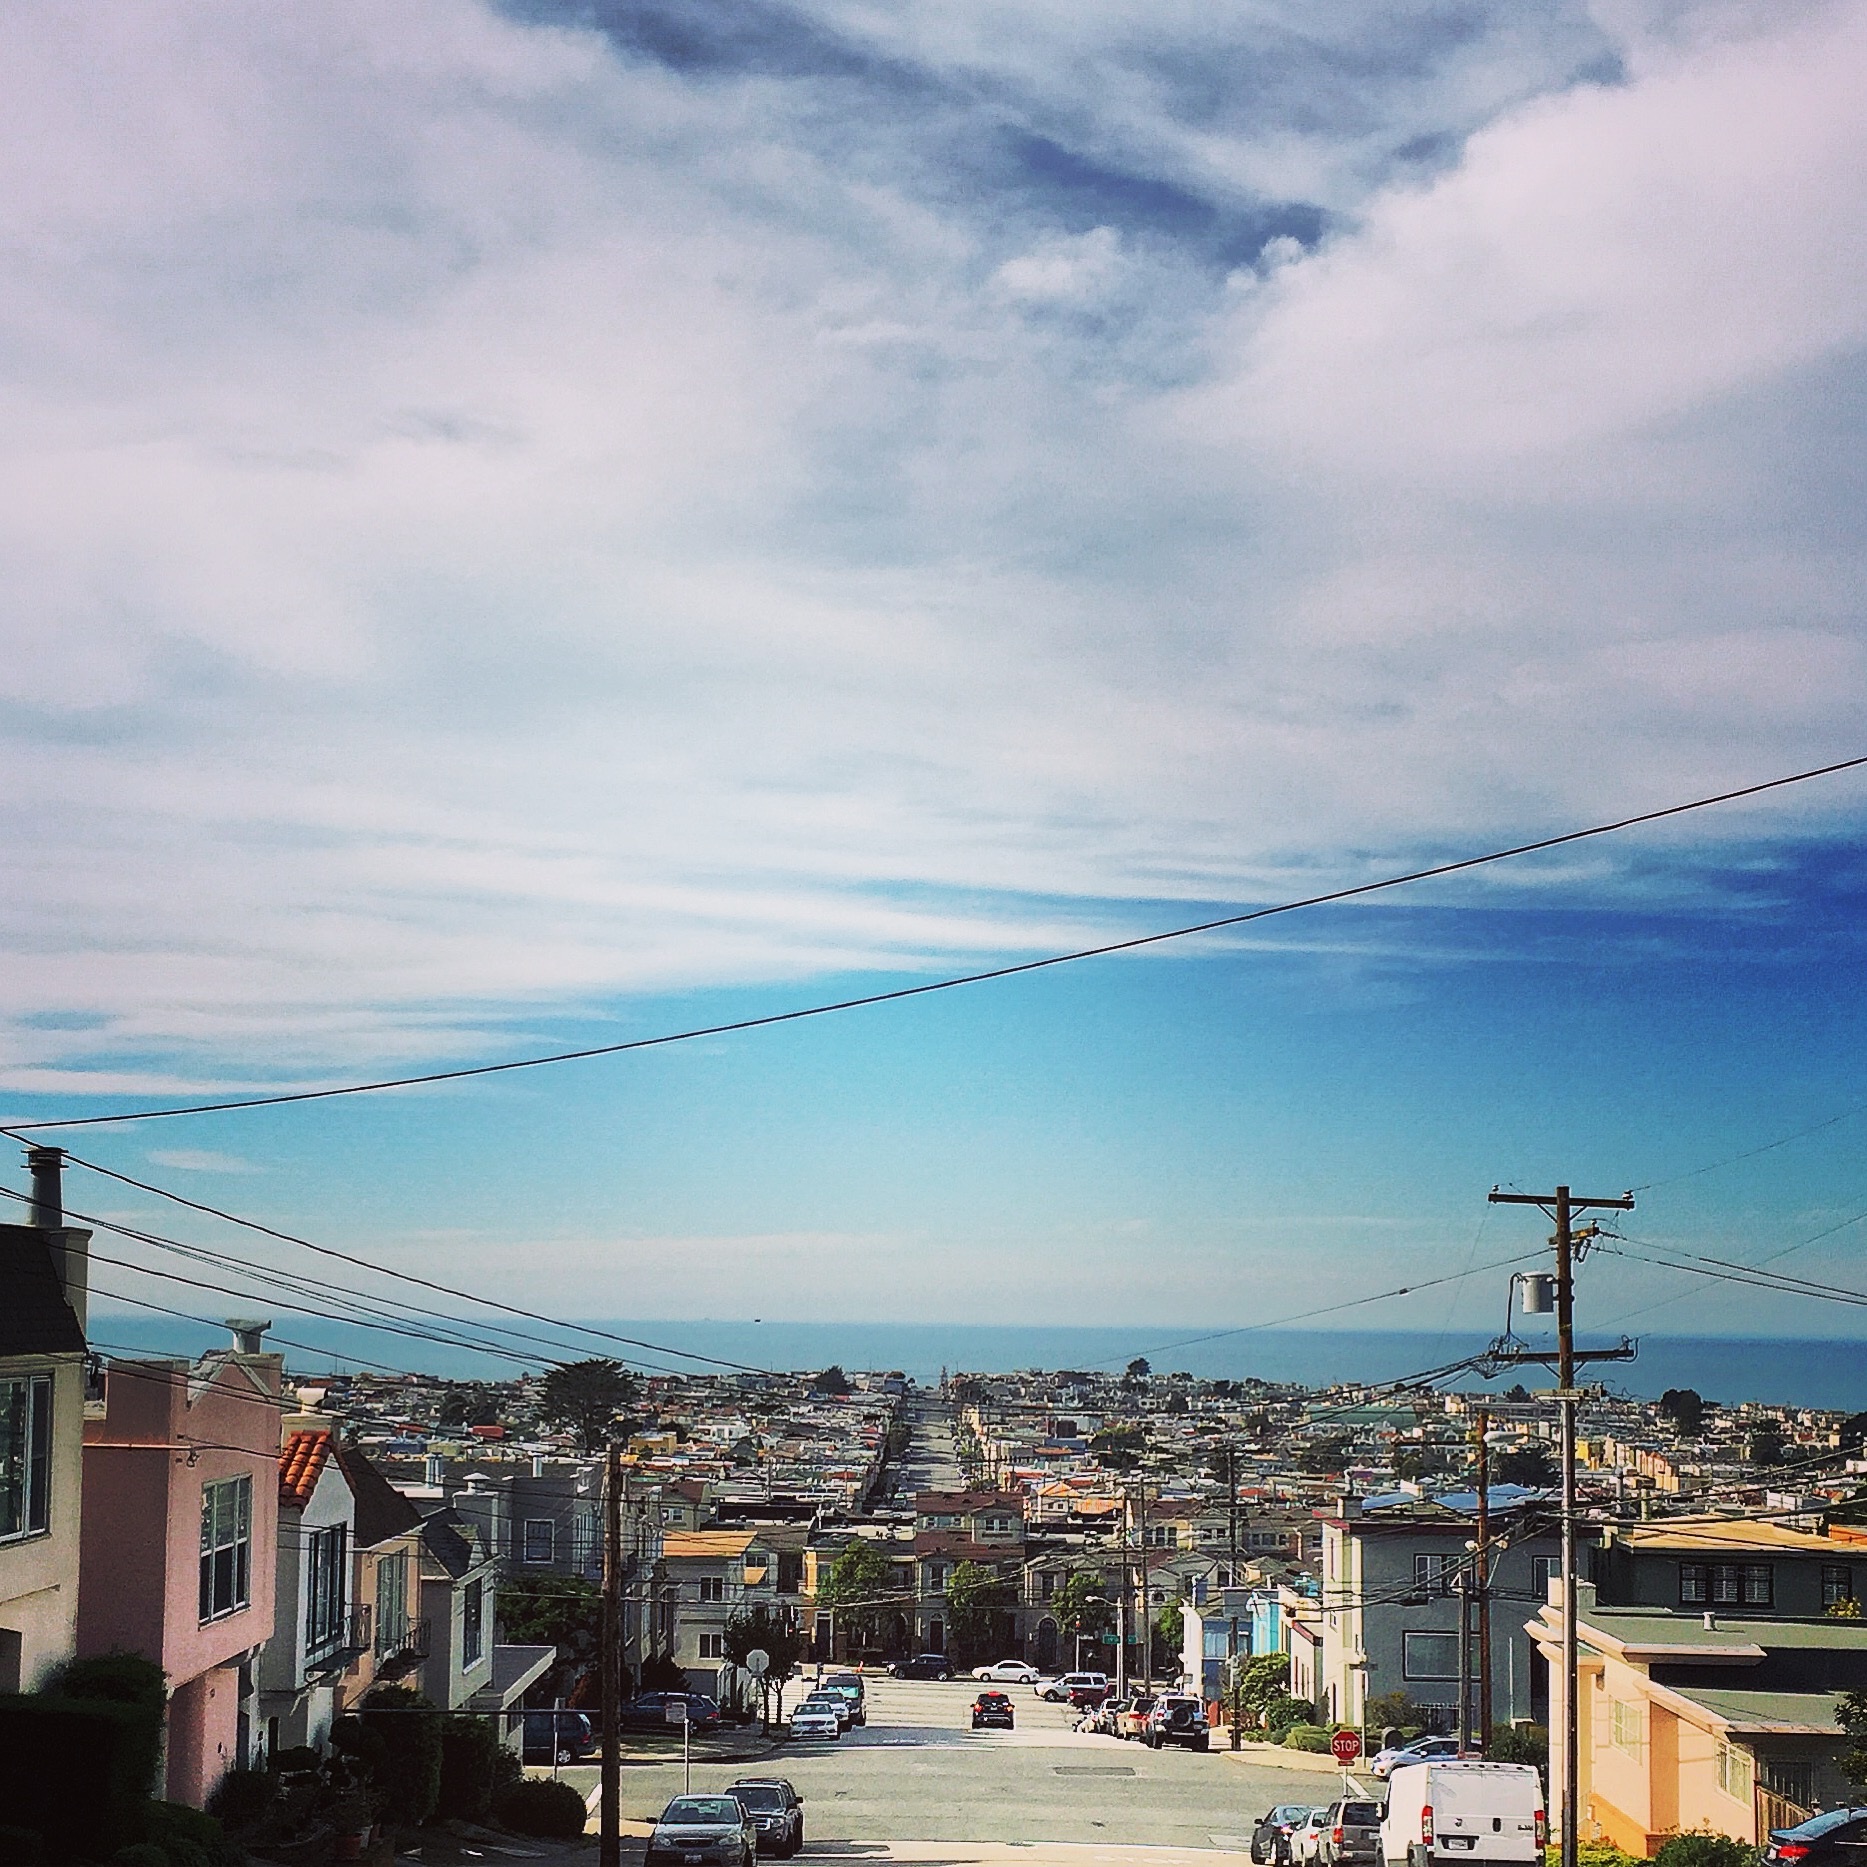
sea, horizon, cloud, sky, sunset, skyline, morning, city, cityscape, dusk, evening, meteorological phenomenon, human settlement